Encyclopedia of Yugoslavia

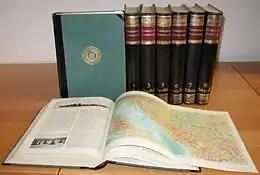
"Enciklopedija Jugoslavije", 1st edition

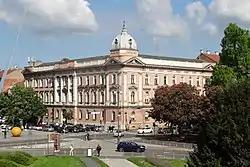
Miroslav Krleža Lexicographical Institute in Zagreb, previously Yugoslav Lexicographical Institute

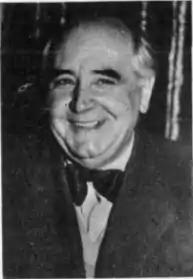
Miroslav Krleža, 1953

Yugoslav and Croatian writer Miroslav Krleža solidified his idea of encyclopaedia during the 1950 "Exhibition of Medieval Art of the Yugoslav Peoples" in Paris. The exhibition was organized as a part of efforts at cultural opening towards Western Europe following the 1948 Tito–Stalin split and presenting heritage of the "golden age" in the history of the Yugoslav peoples. Krleža perceived the selected historical period as a period in which South Slavic peoples were ″"culturally and politically European subjects, independently and even in opposition to "Latin-Byzantine" divisions"″. Krleža suggested the initiation of an encyclopaedic publication that would compile and effectively present fundamental information about the Yugoslav peoples. He believed that the encyclopaedia should act as a guiding light, preventing Yugoslav peoples from getting lost in the maze of romantic fantasies. He envisioned it as a tool to shed light on the dark corners of Yugoslav history, helping its readers to understand its past. The encyclopaedia aimed to strike a balance between Yugoslav regional particularisms and broader common interests and scientific truths.